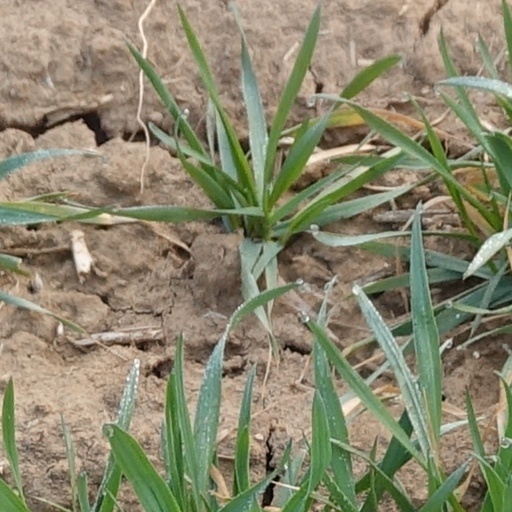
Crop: wheat